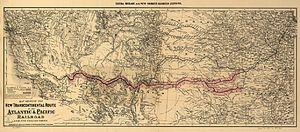
L’Atlantic and Pacific Railroad est une compagnie ferroviaire américaine en activité de 1867 à 1897.